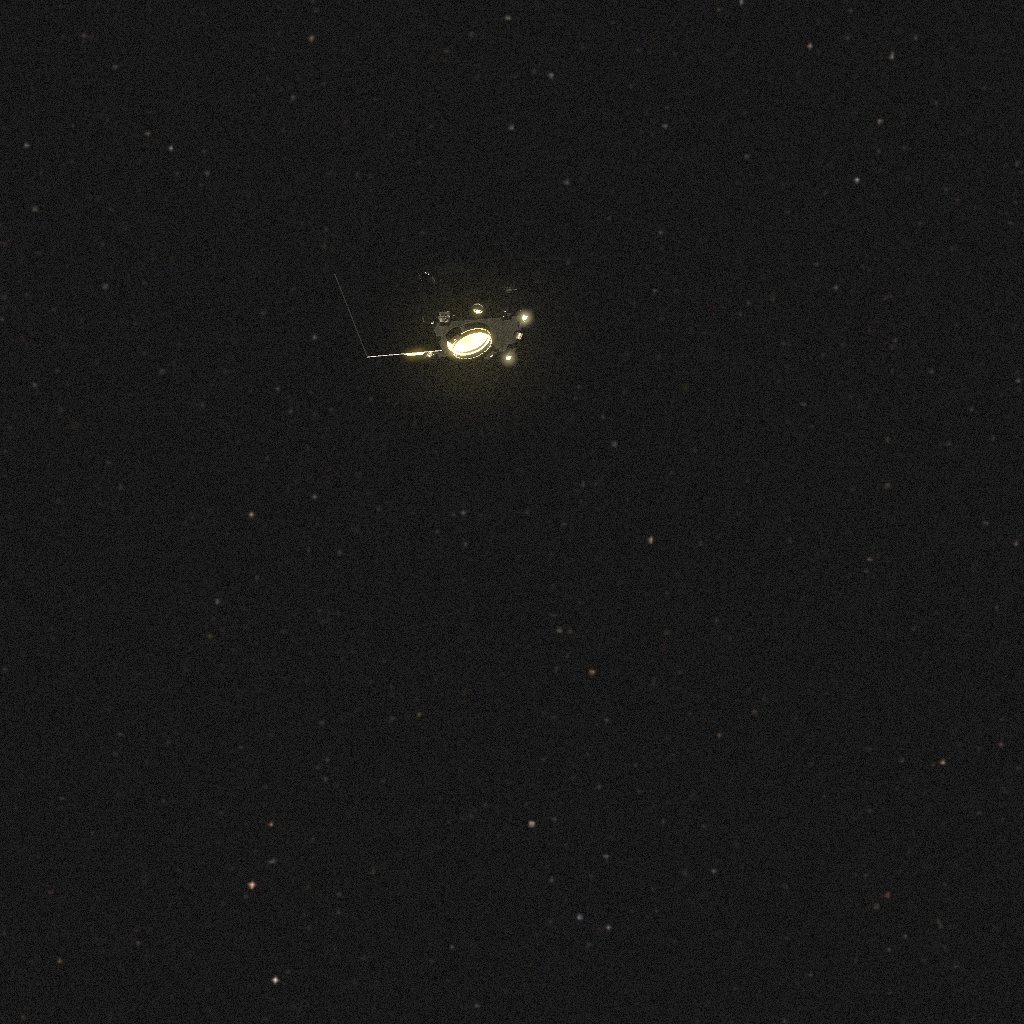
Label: proba_3_csc